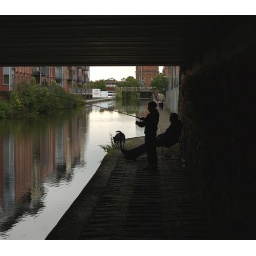
Man, boy and dog fishing in silhouette on the Shropshire Union canal Chester, Cheshire UK.